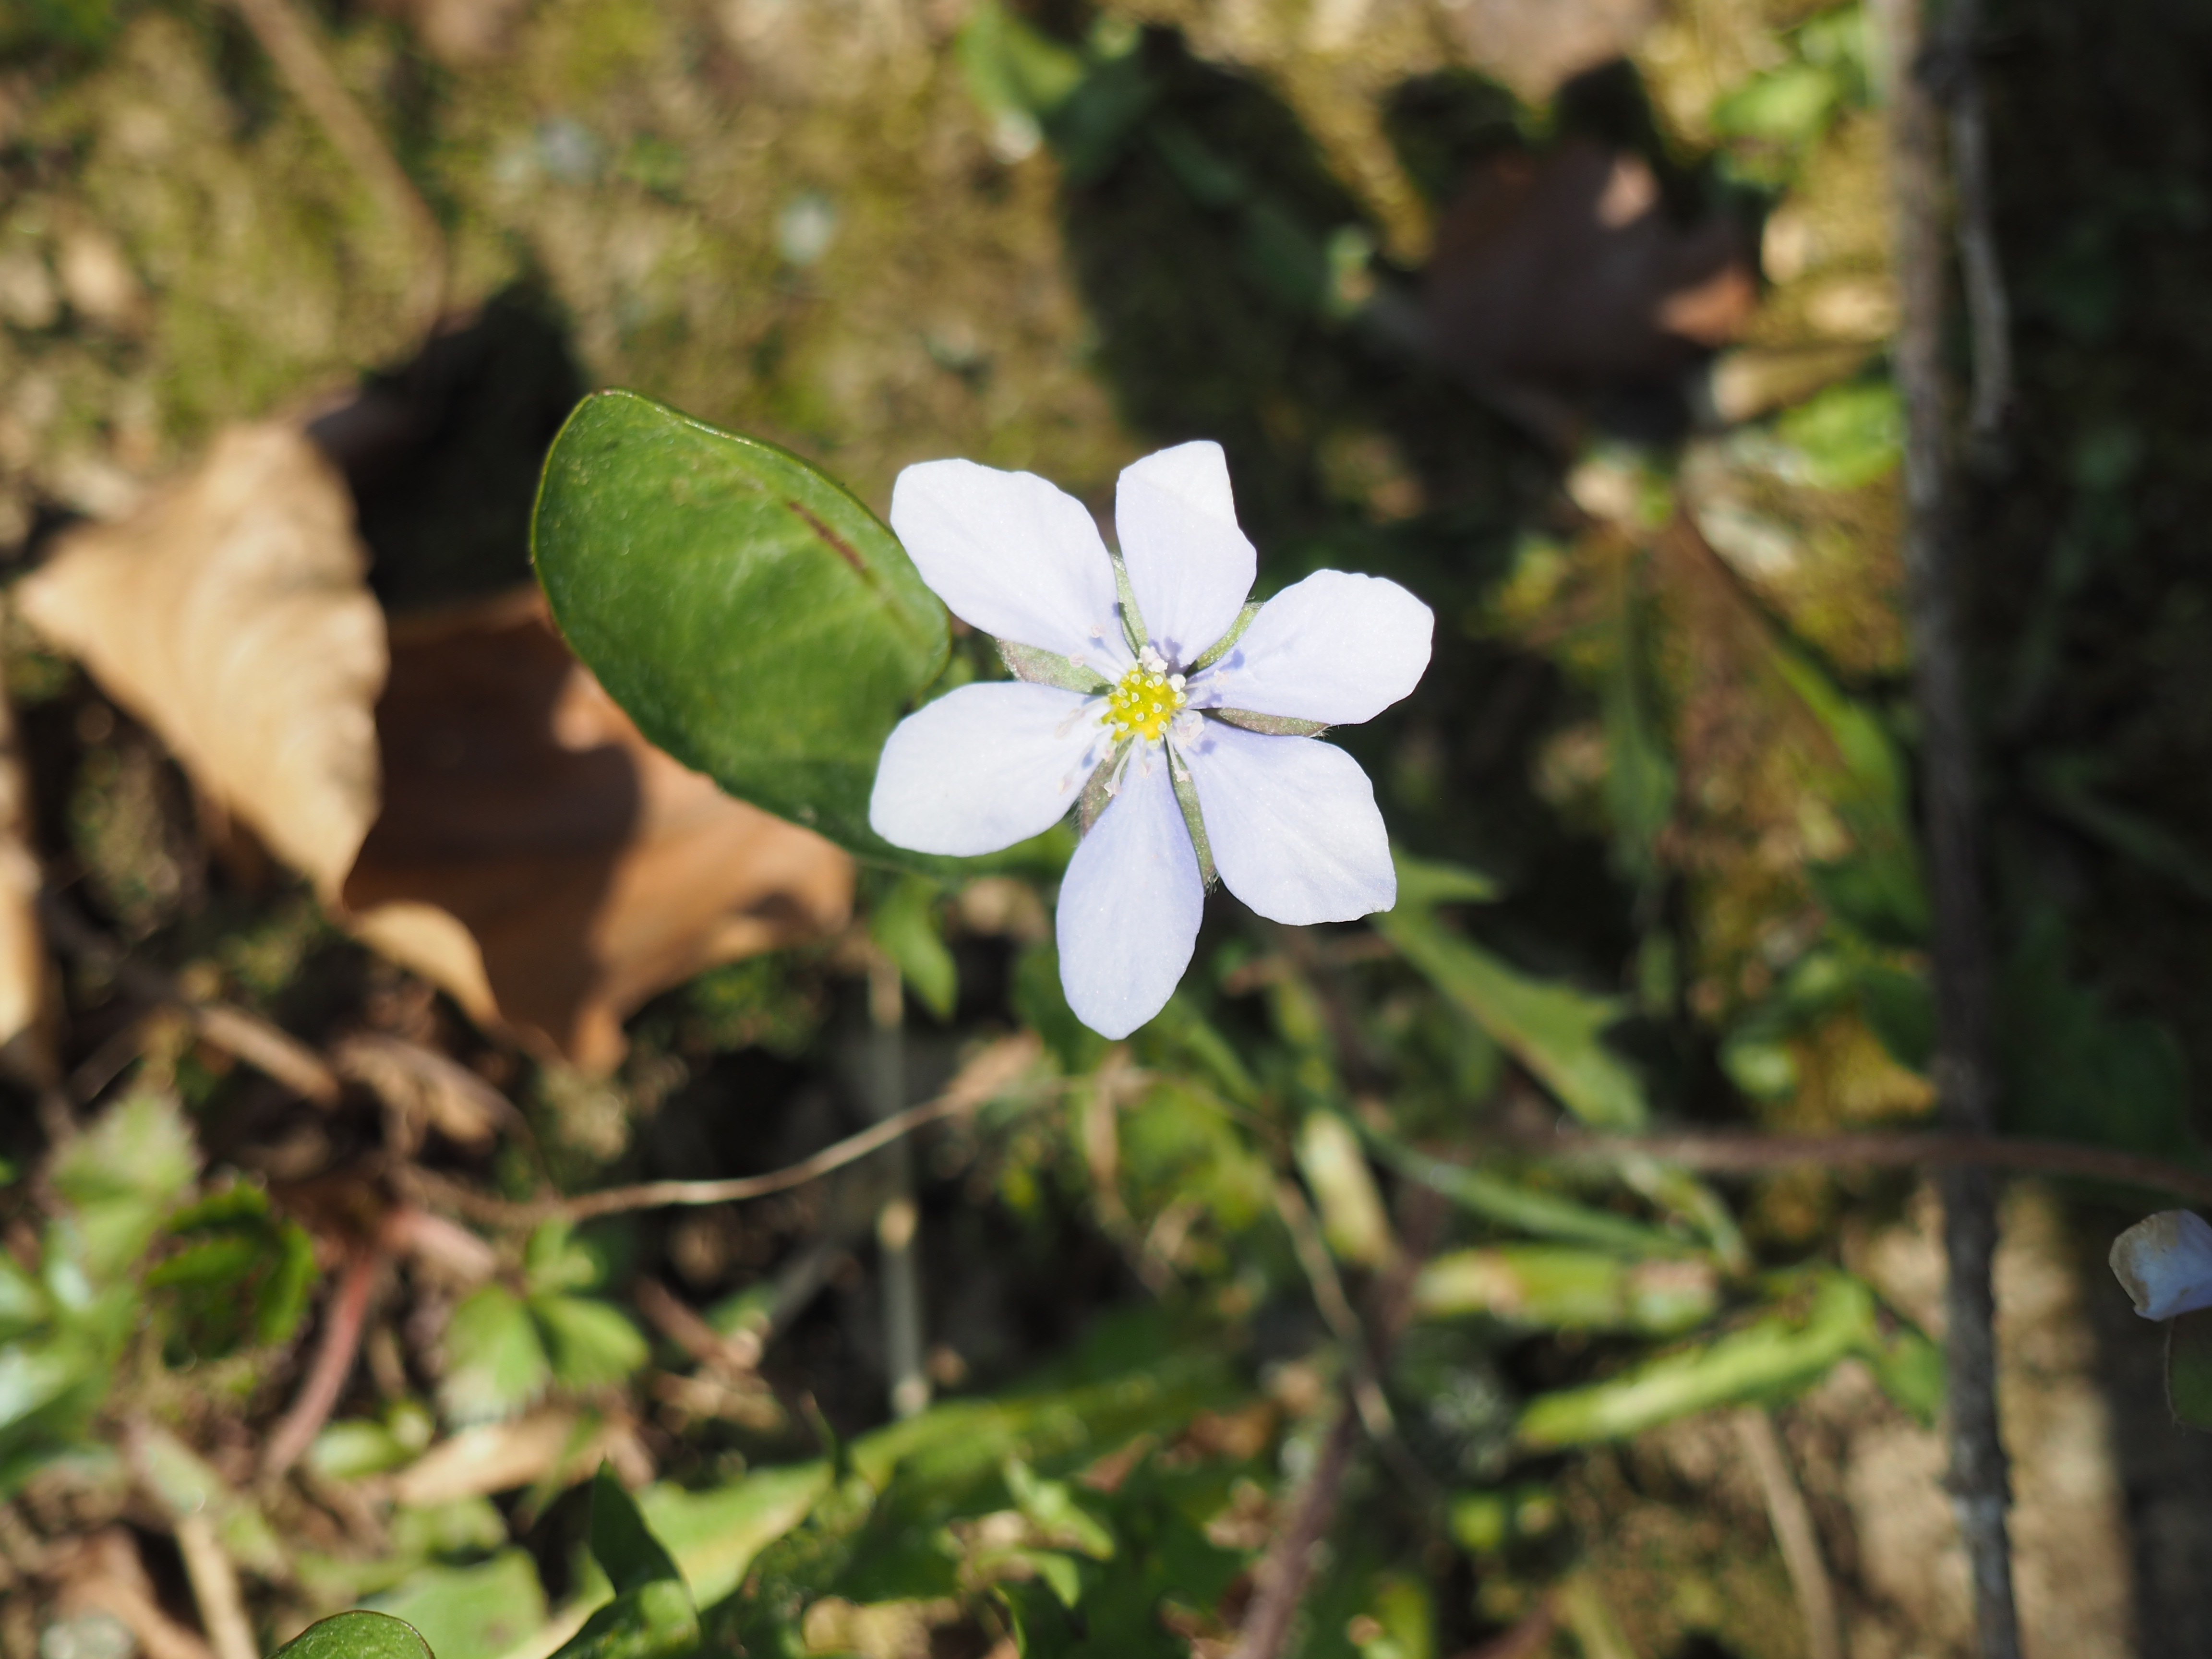
nature, blossom, plant, leaf, flower, spring, green, botany, flora, fauna, wildflower, woodland, macro photography, flowering plant, land plant